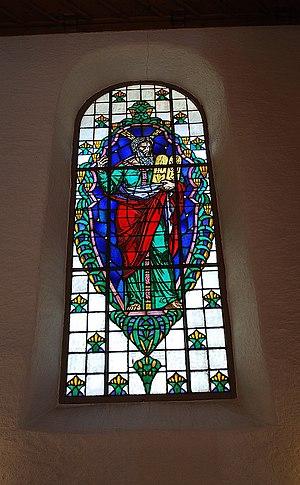
Un vitrail de Ernst Linck (1874–1935) à Meiringen (Moïse, 1915)